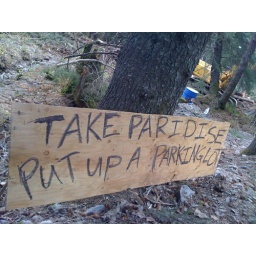
A great sign someone propped up near a construction spot where some forest was being ripped out.